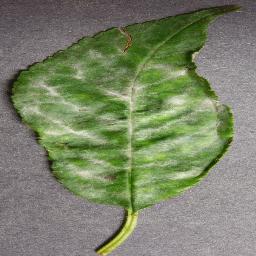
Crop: cherry
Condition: (including_sour)_powdery_mildew